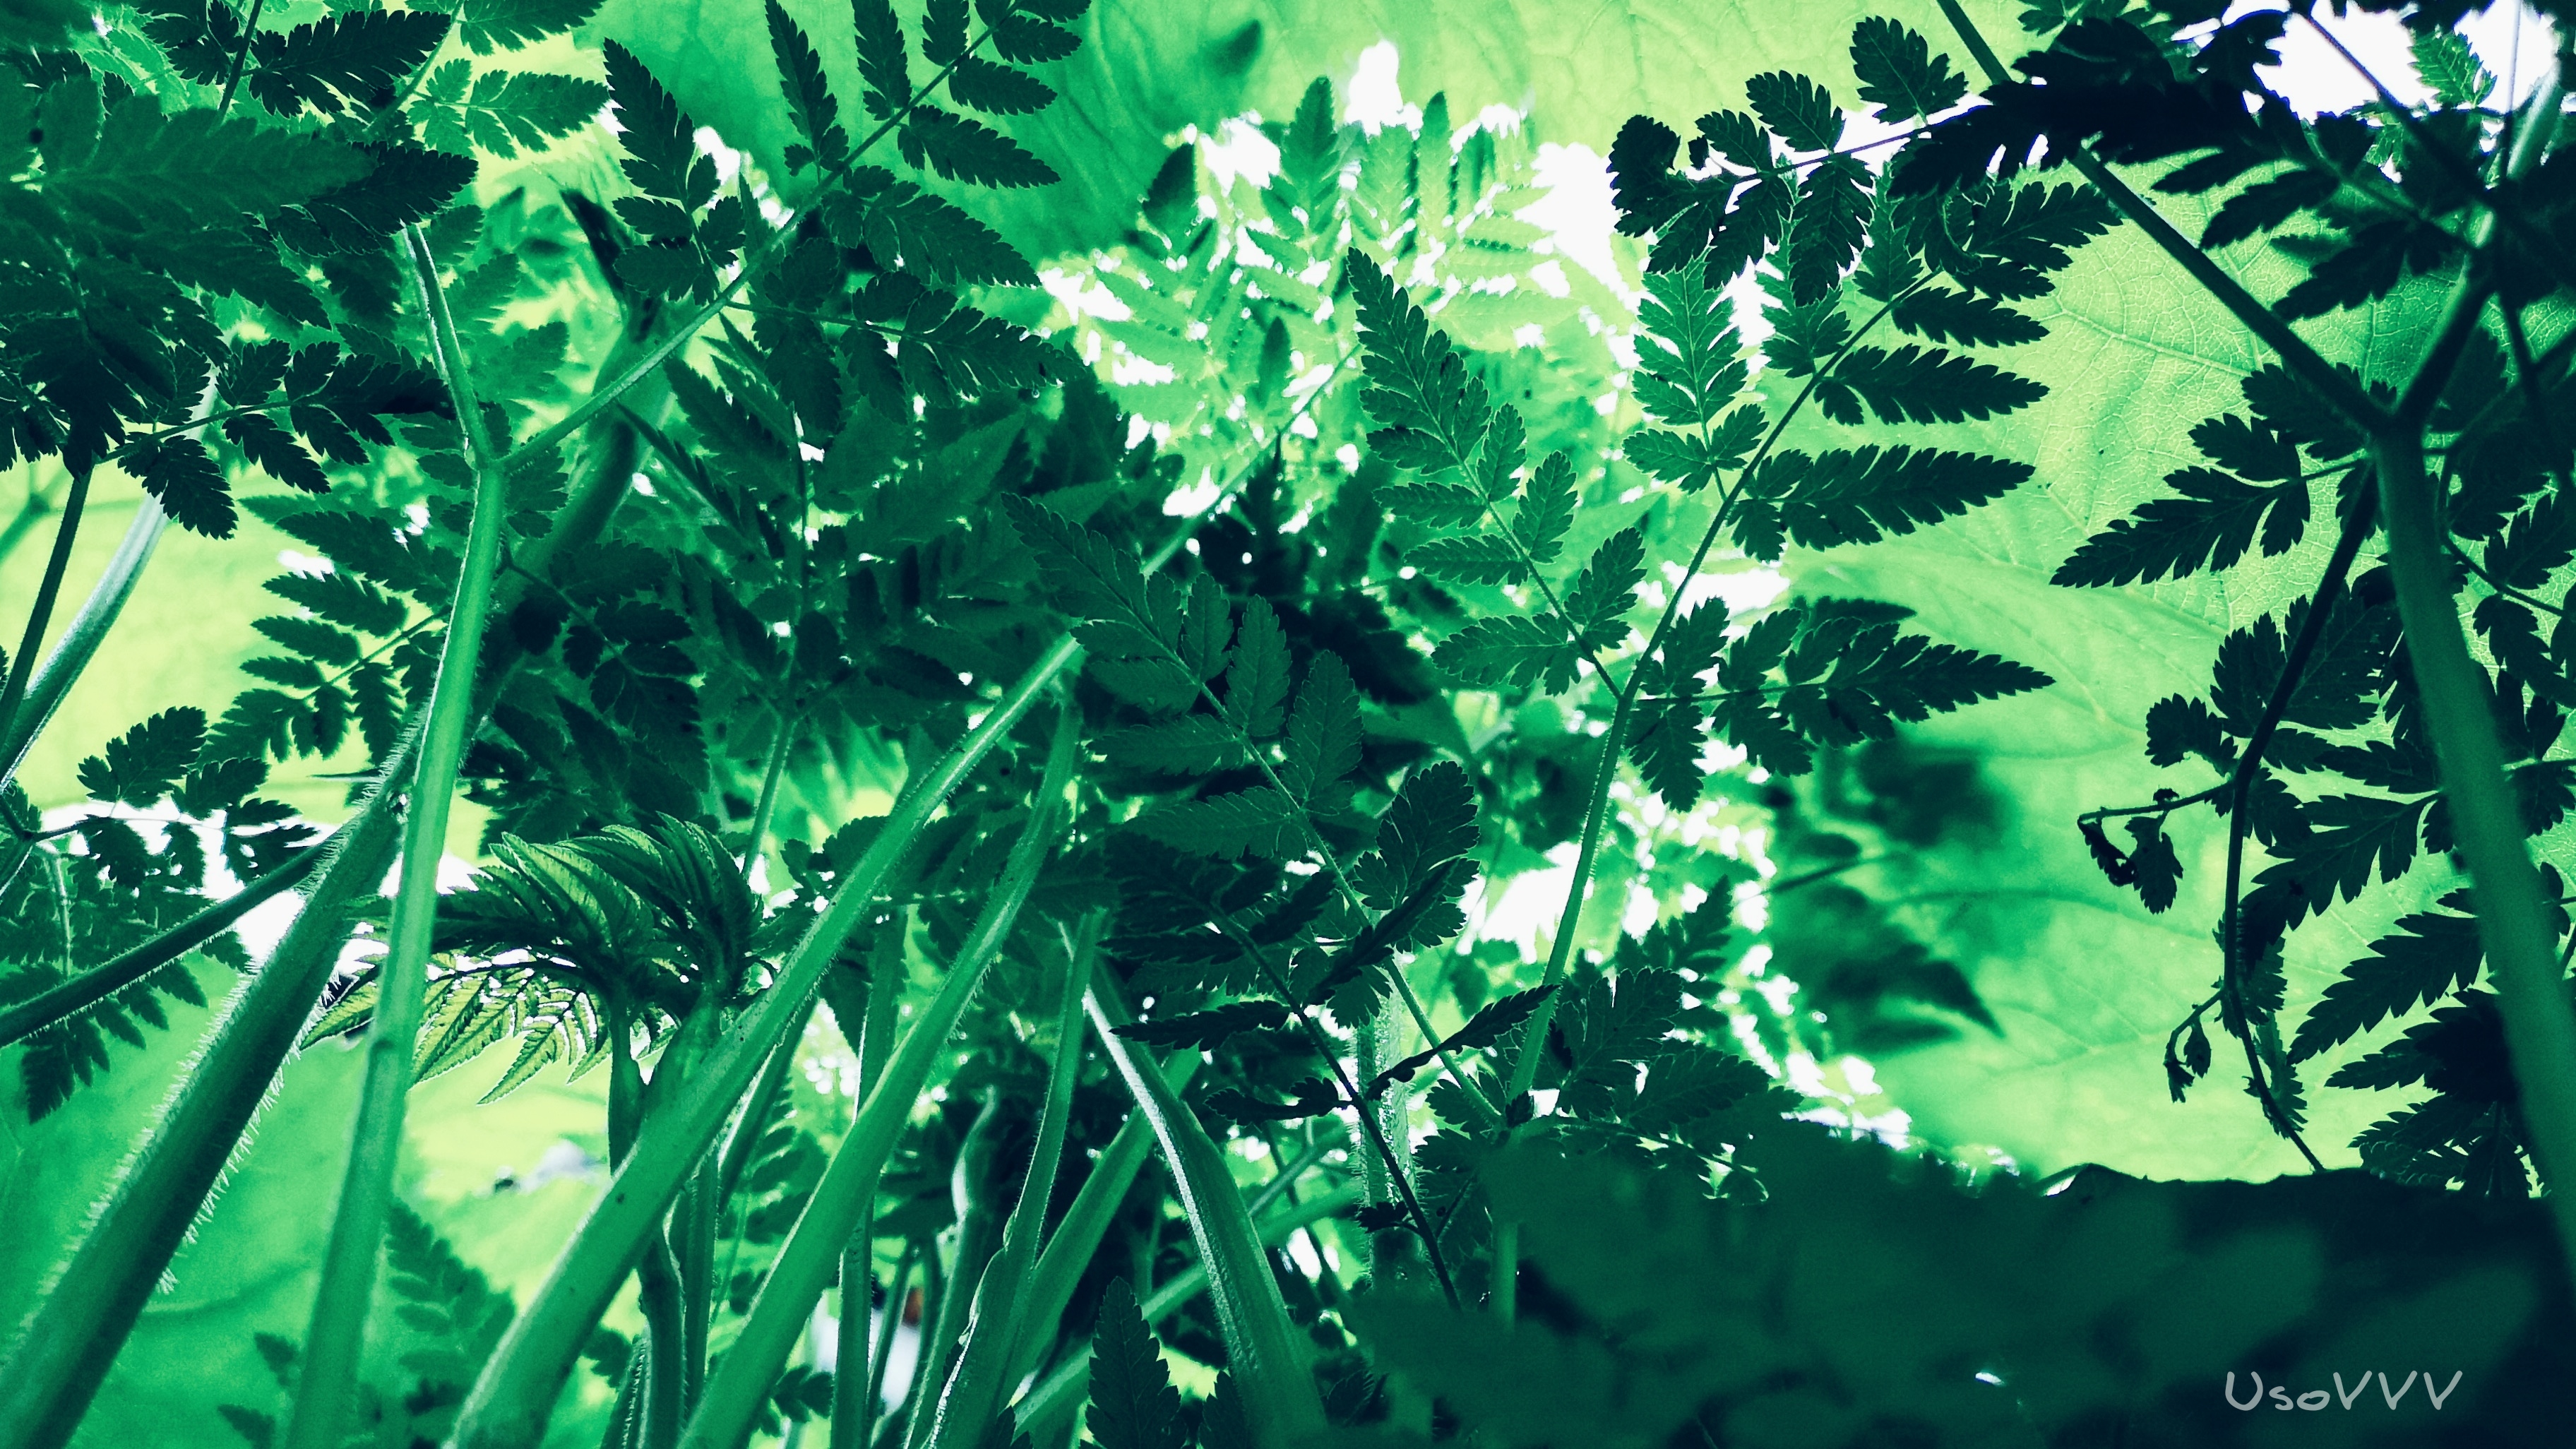
grass, green, vegetation, leaf, plant, water, flora, biome, tree, jungle, sunlight, organism, forest, grass family, computer wallpaper, branch